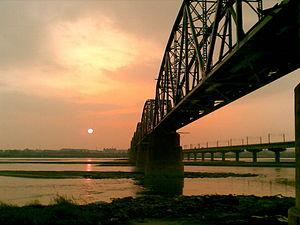
Le fleuve Gaoping, ou Kaoping, est un fleuve du sud de Taïwan, dont le cours s'écoule dans le comté de Pingtung, et traverse la ville de Kaohsiung.